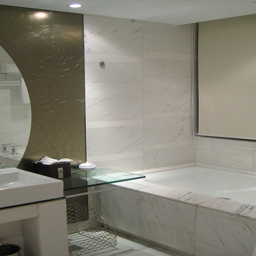
The view of a restroom tub and sink area.
An elegant, well lit bathroom with tissue box and ornaments.
A bathroom with a glass counter, a tub and a mirror in it.
a bath room with a bath tub and a mirror
A bathroom with glass counter tops and marble bathtub.